Under False Flag (1935 film)

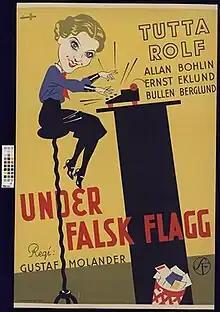

Under False Flag (Swedish: Under falsk flagg) is a 1935 Swedish comedy film directed by Gustaf Molander and starring Ernst Eklund, Tutta Rolf and Allan Bohlin. It was shot at the Råsunda Studios in Stockholm and on location around the city. The film's sets were designed by the art director Arne Åkermark. It was a remake of the 1932 German film "A Man with Heart".